Oriole Park (V)

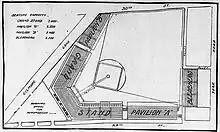
Terrapin Park diagram

The Terrapins, as the Baltimore Federal League club was called (a nickname associated with the University of Maryland since 1933), built their ballpark, Terrapin Park, on a wedge-shaped block bounded by 29th Street, York Road (later Greenmount Avenue), 30th Street, and the angling small alley-like Vineyard Lane (originally Gilmore Lane).